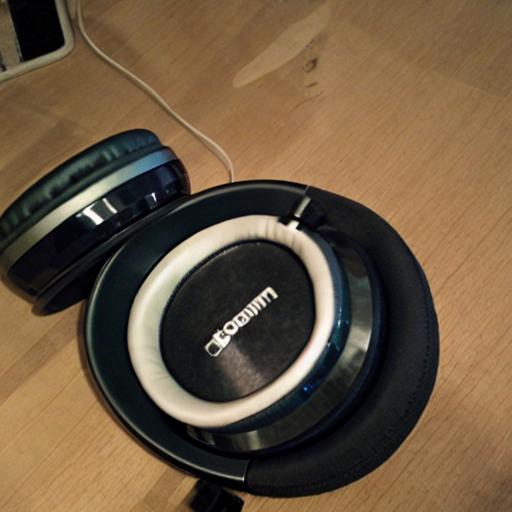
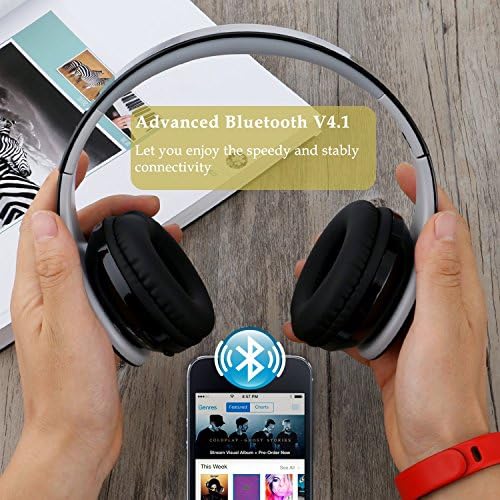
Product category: headphones
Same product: no